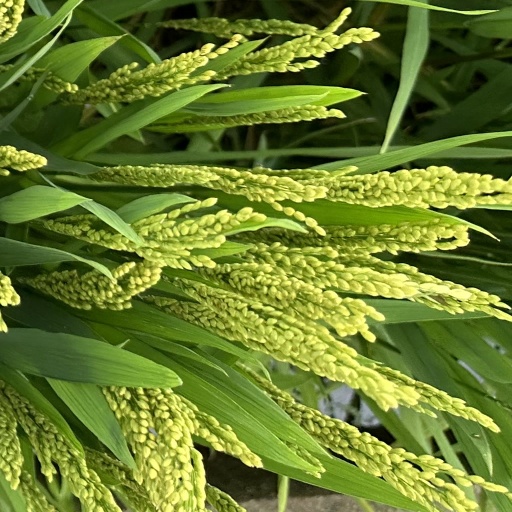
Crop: rice